Mateiu Caragiale

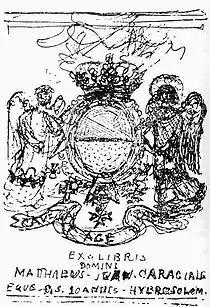
Caragiale's bookplate, drawn in his own hand and showing the coat of arms he had designed for himself

Mateiu Caragiale's interest in heraldry and genealogy mirrored his tastes and outlook on the world, which have been described as "snobbery", "aestheticism", and "dandyism", as well as the love of history he displayed throughout his career. It was sparked during his college years, when he would fill his notebooks with sketches of blazons, and as attested by various drawings he produced throughout his life. He also developed an enduring curiosity for astronomy, magic, as well as botany and agronomy, and kept detailed notes recording the deaths of all Romanian aristocrats who were his contemporaries.